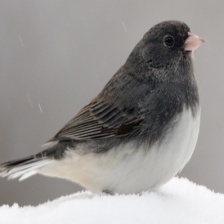
Species: DARK EYED JUNCO
Scientific name: JUNCO HYEMALIS